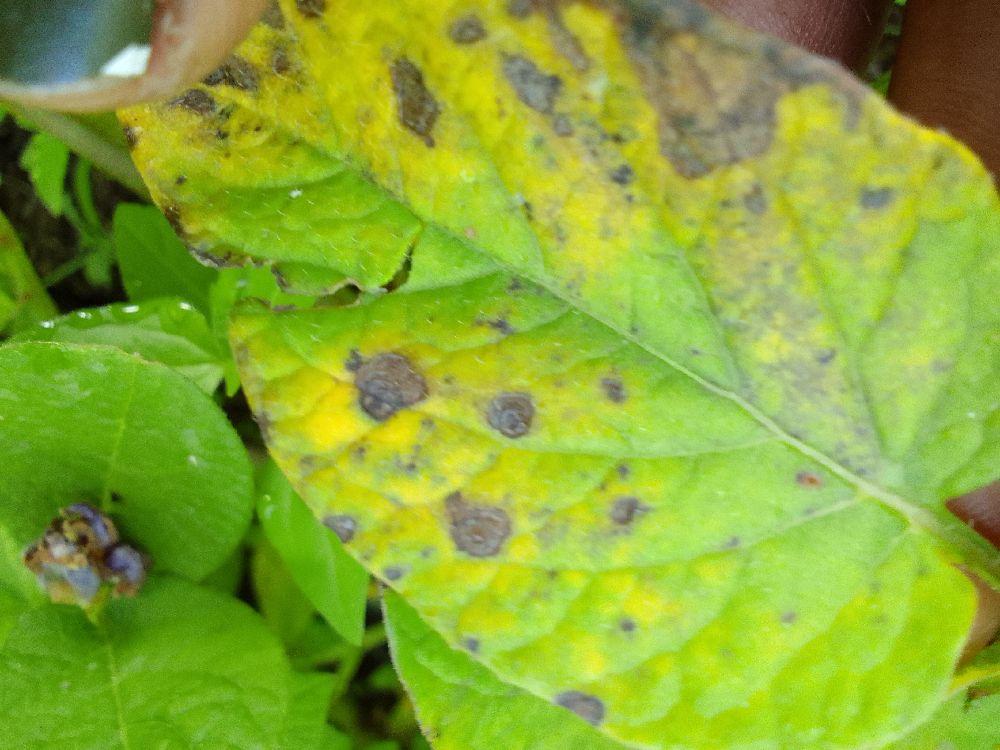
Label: Early blight